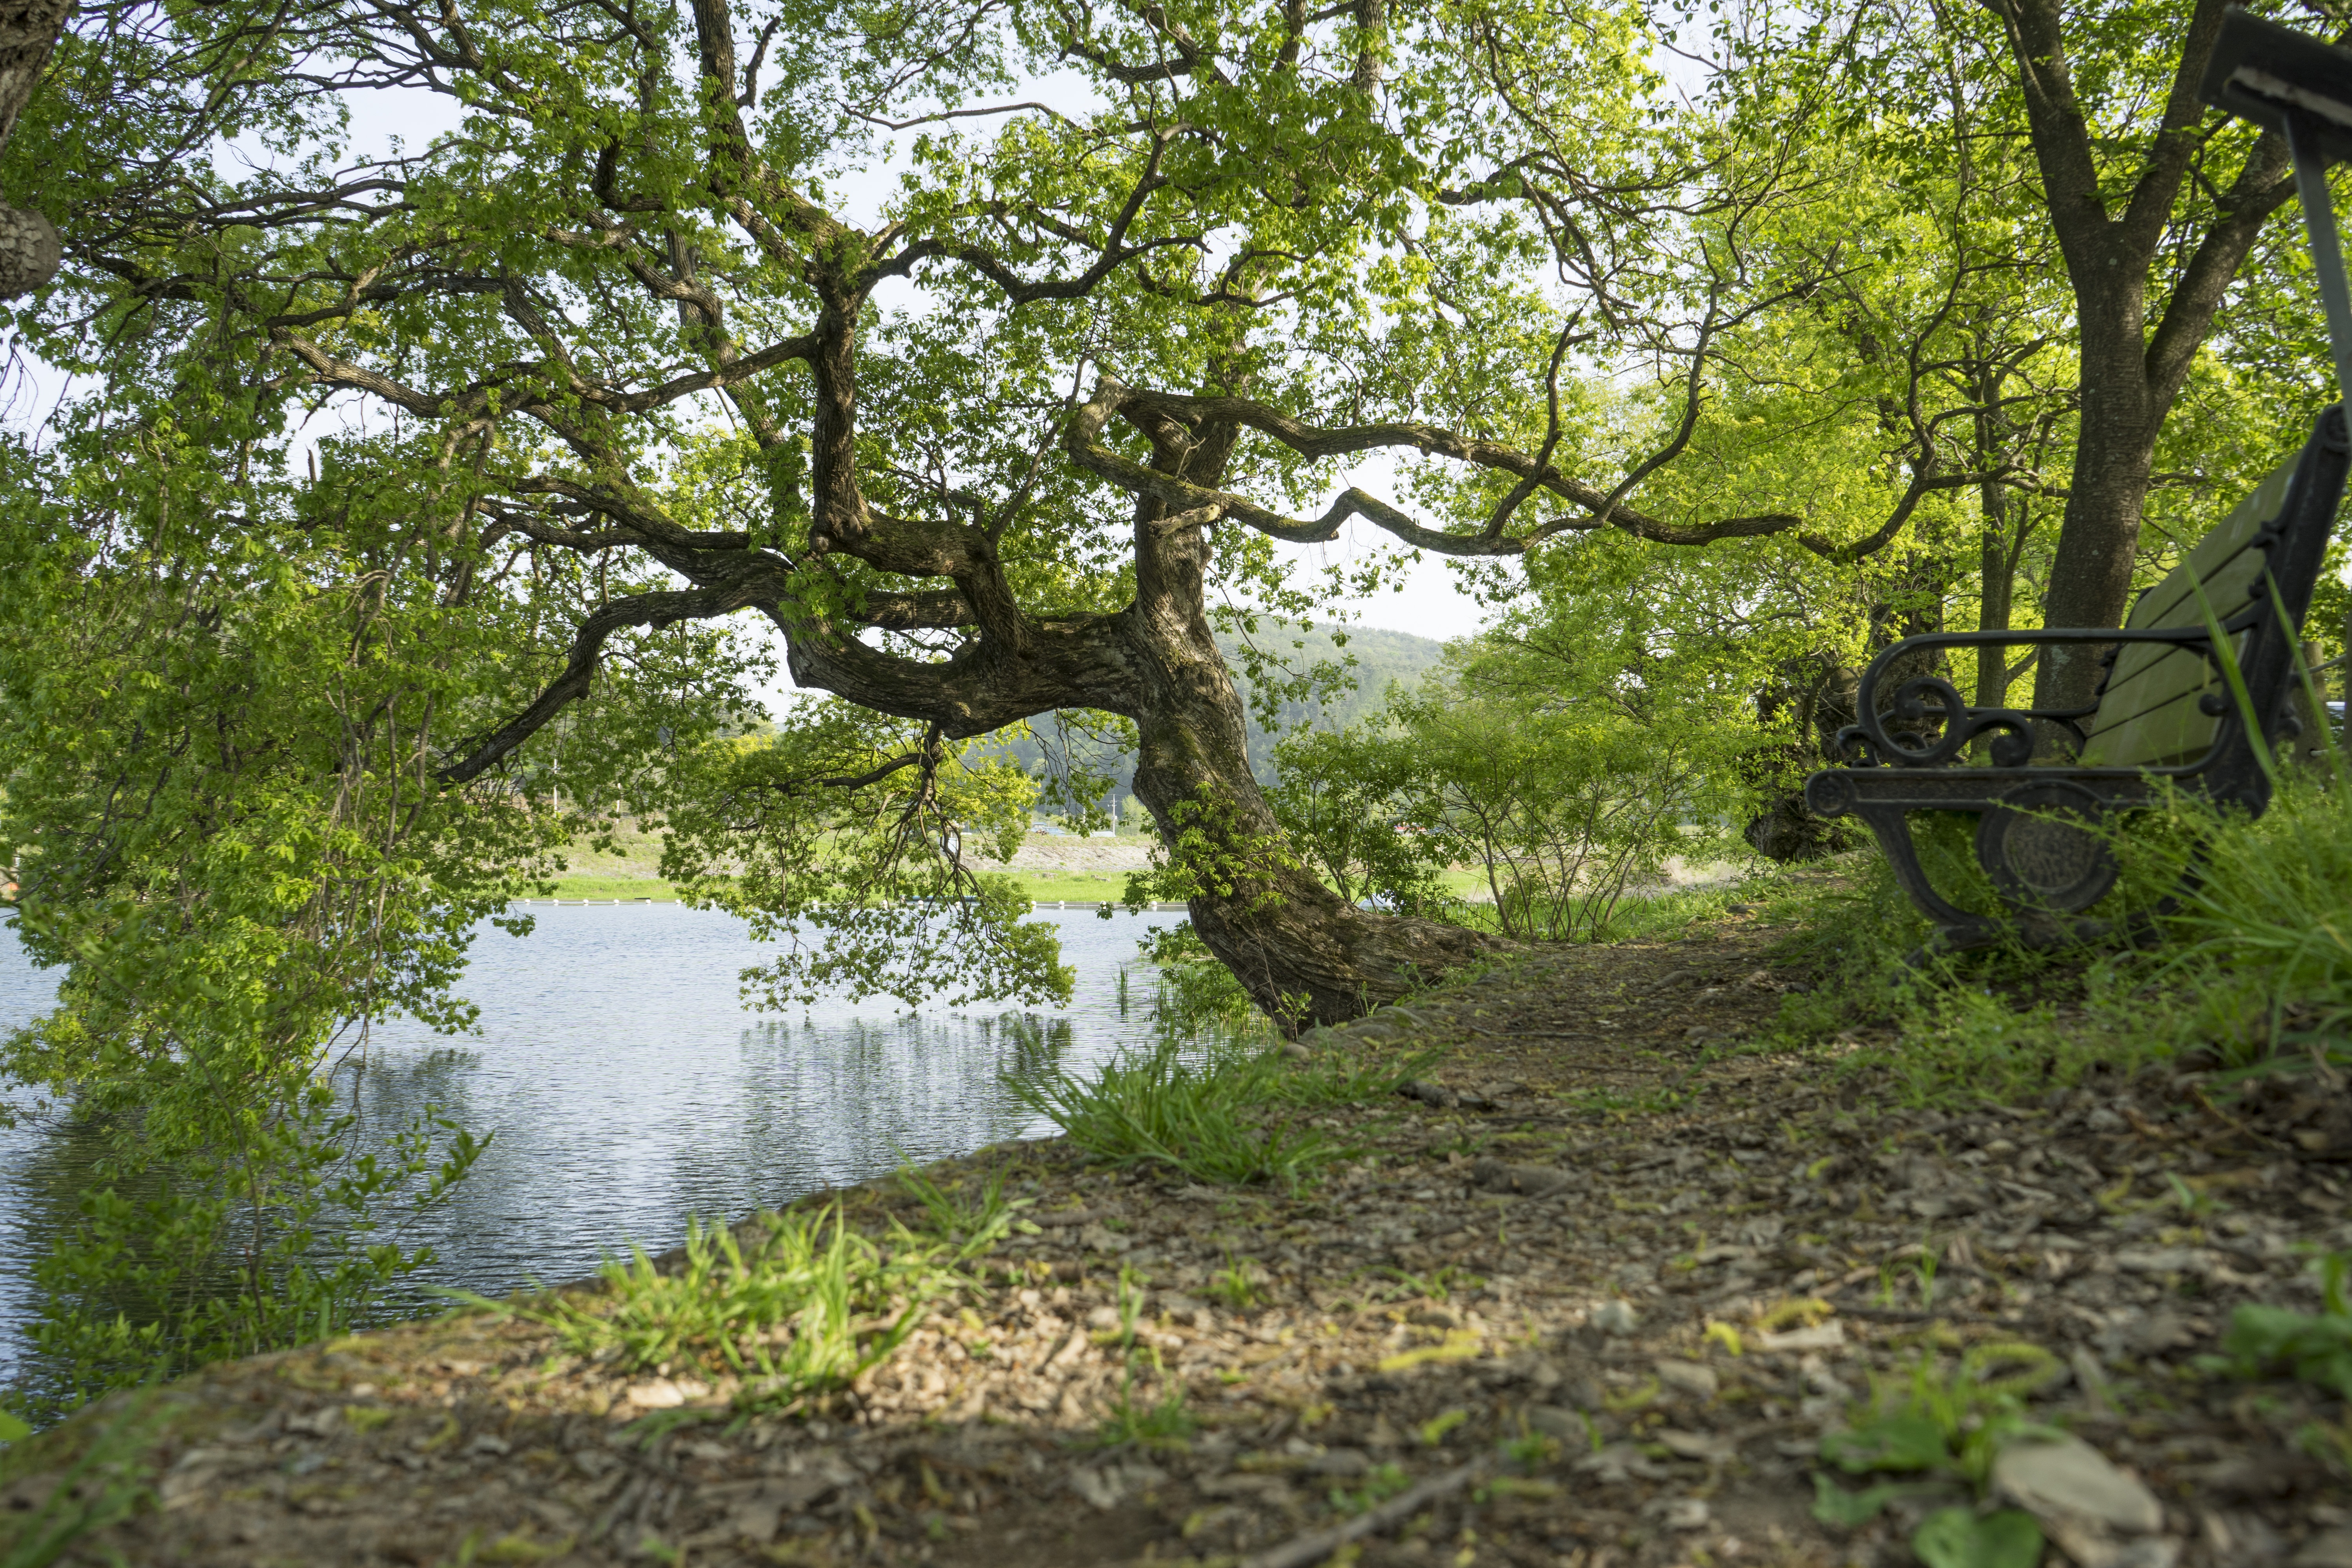
tree, forest, branch, plant, wood, trail, leaf, flower, walk, green, waterway, deciduous, wetland, woodland, habitat, ecosystem, trails, esplanade, supjeongyi road, wangbeodeul, woody plant